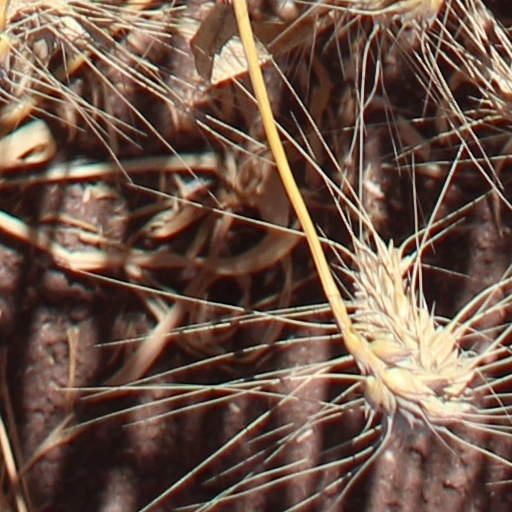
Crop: wheat